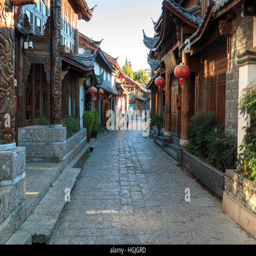
panoramic view at sunset and some tourists walking by